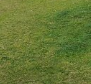
Surface type: grass